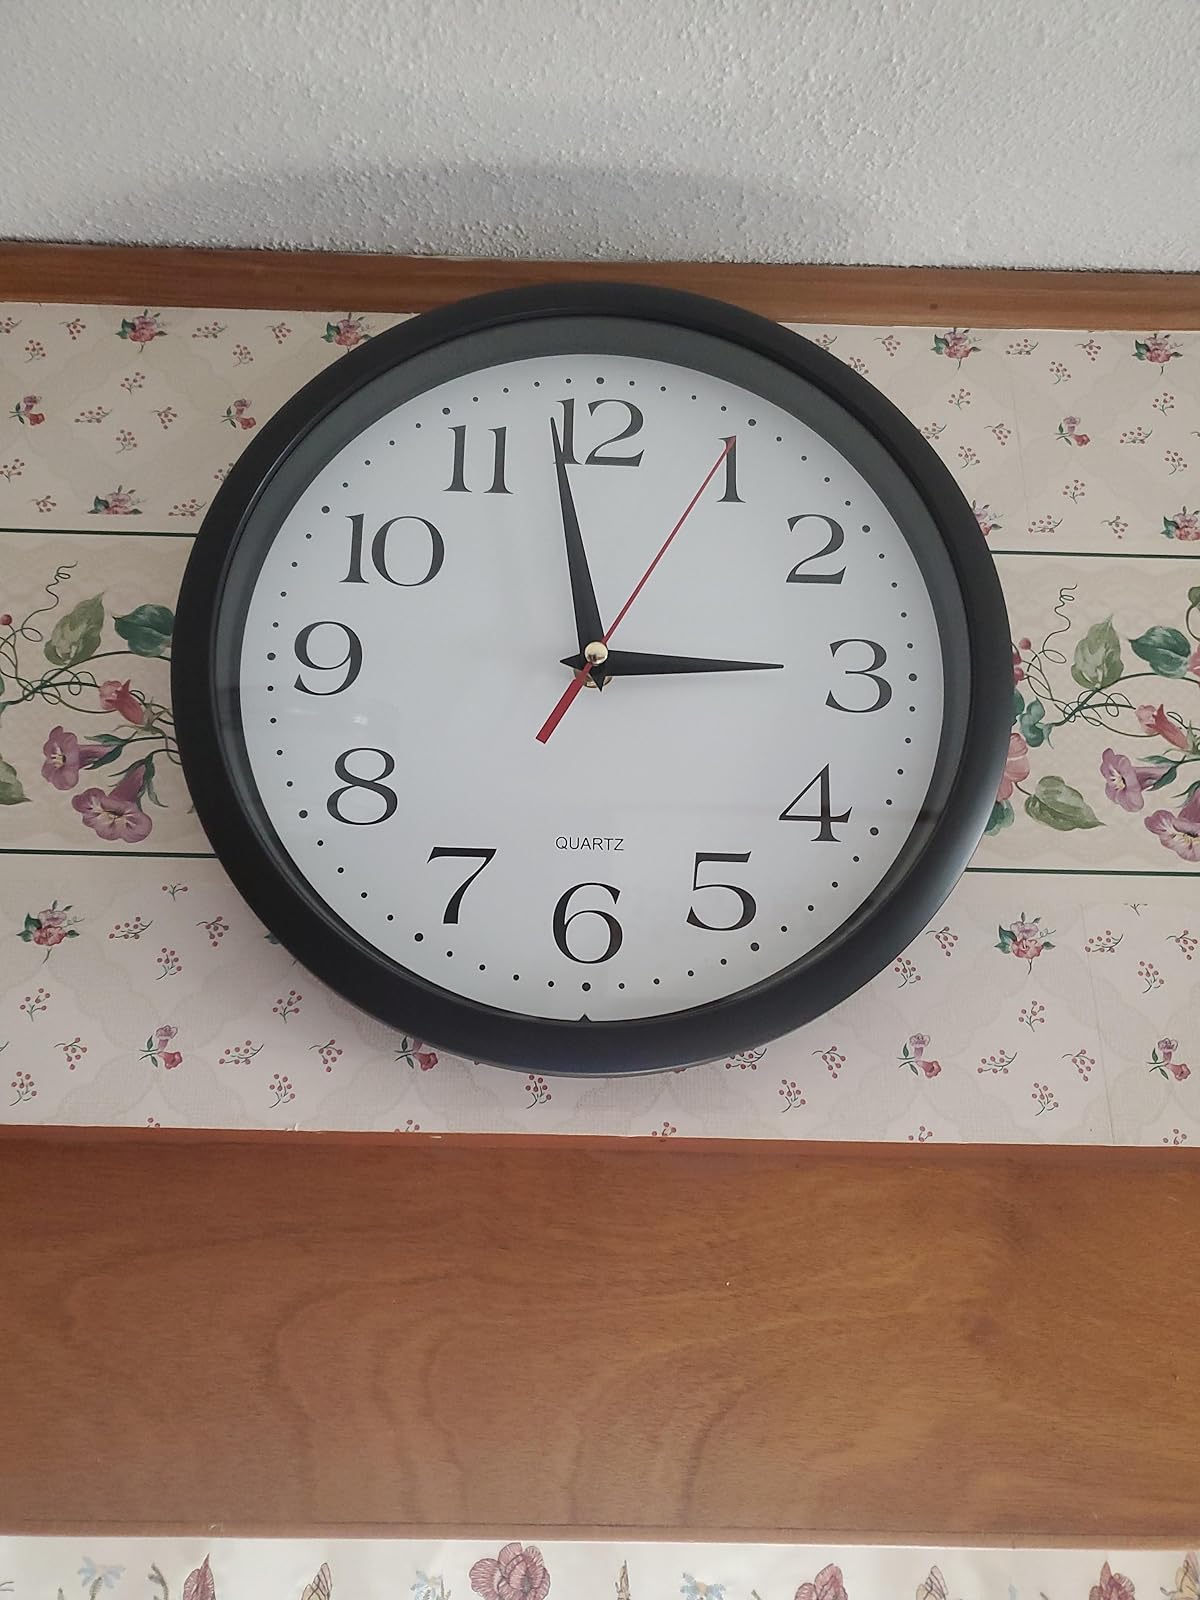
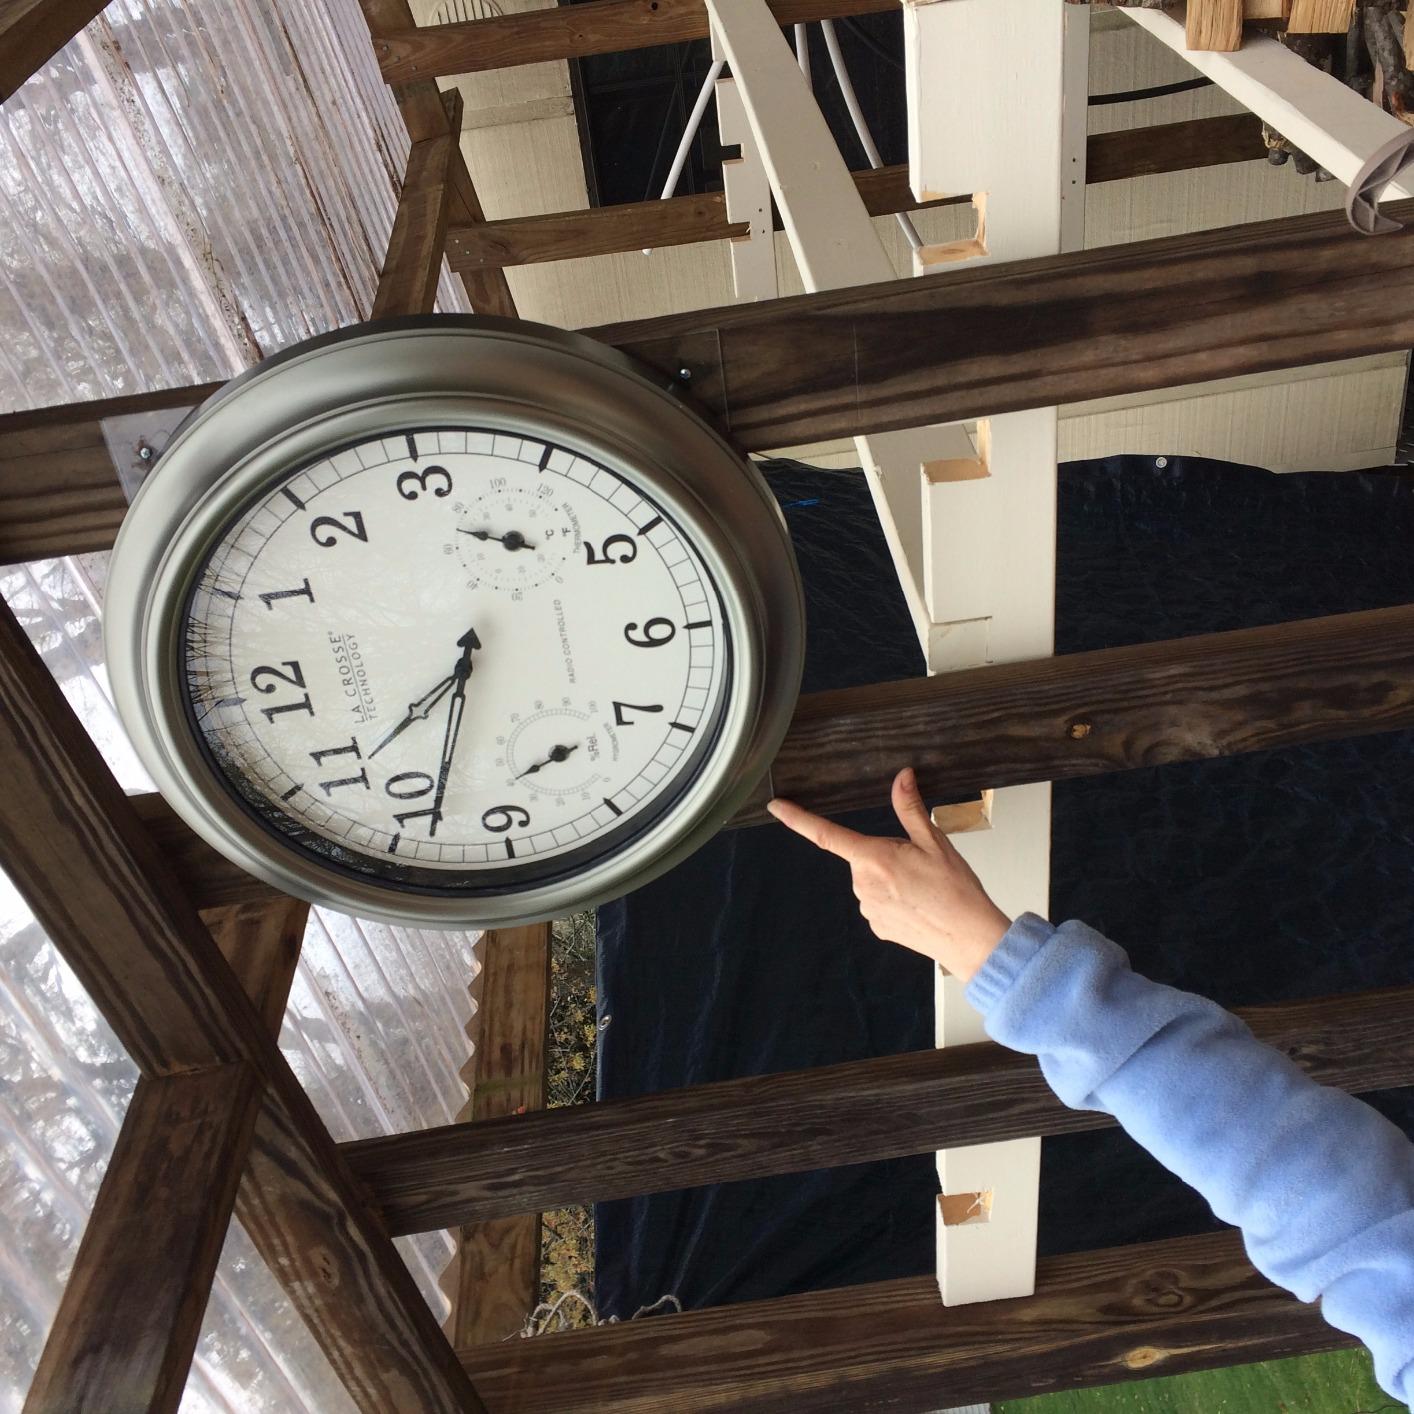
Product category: clock
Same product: no